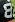
Number: 8